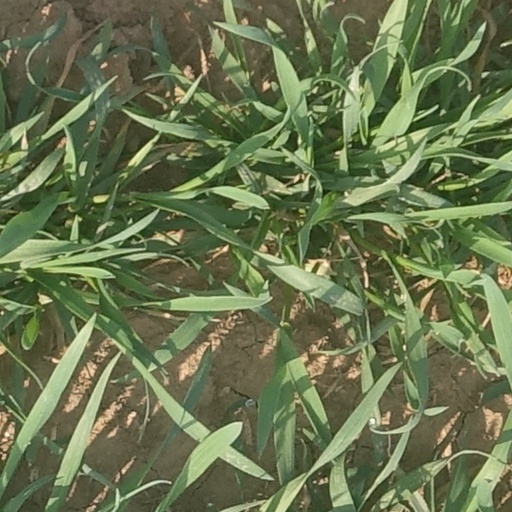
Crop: wheat